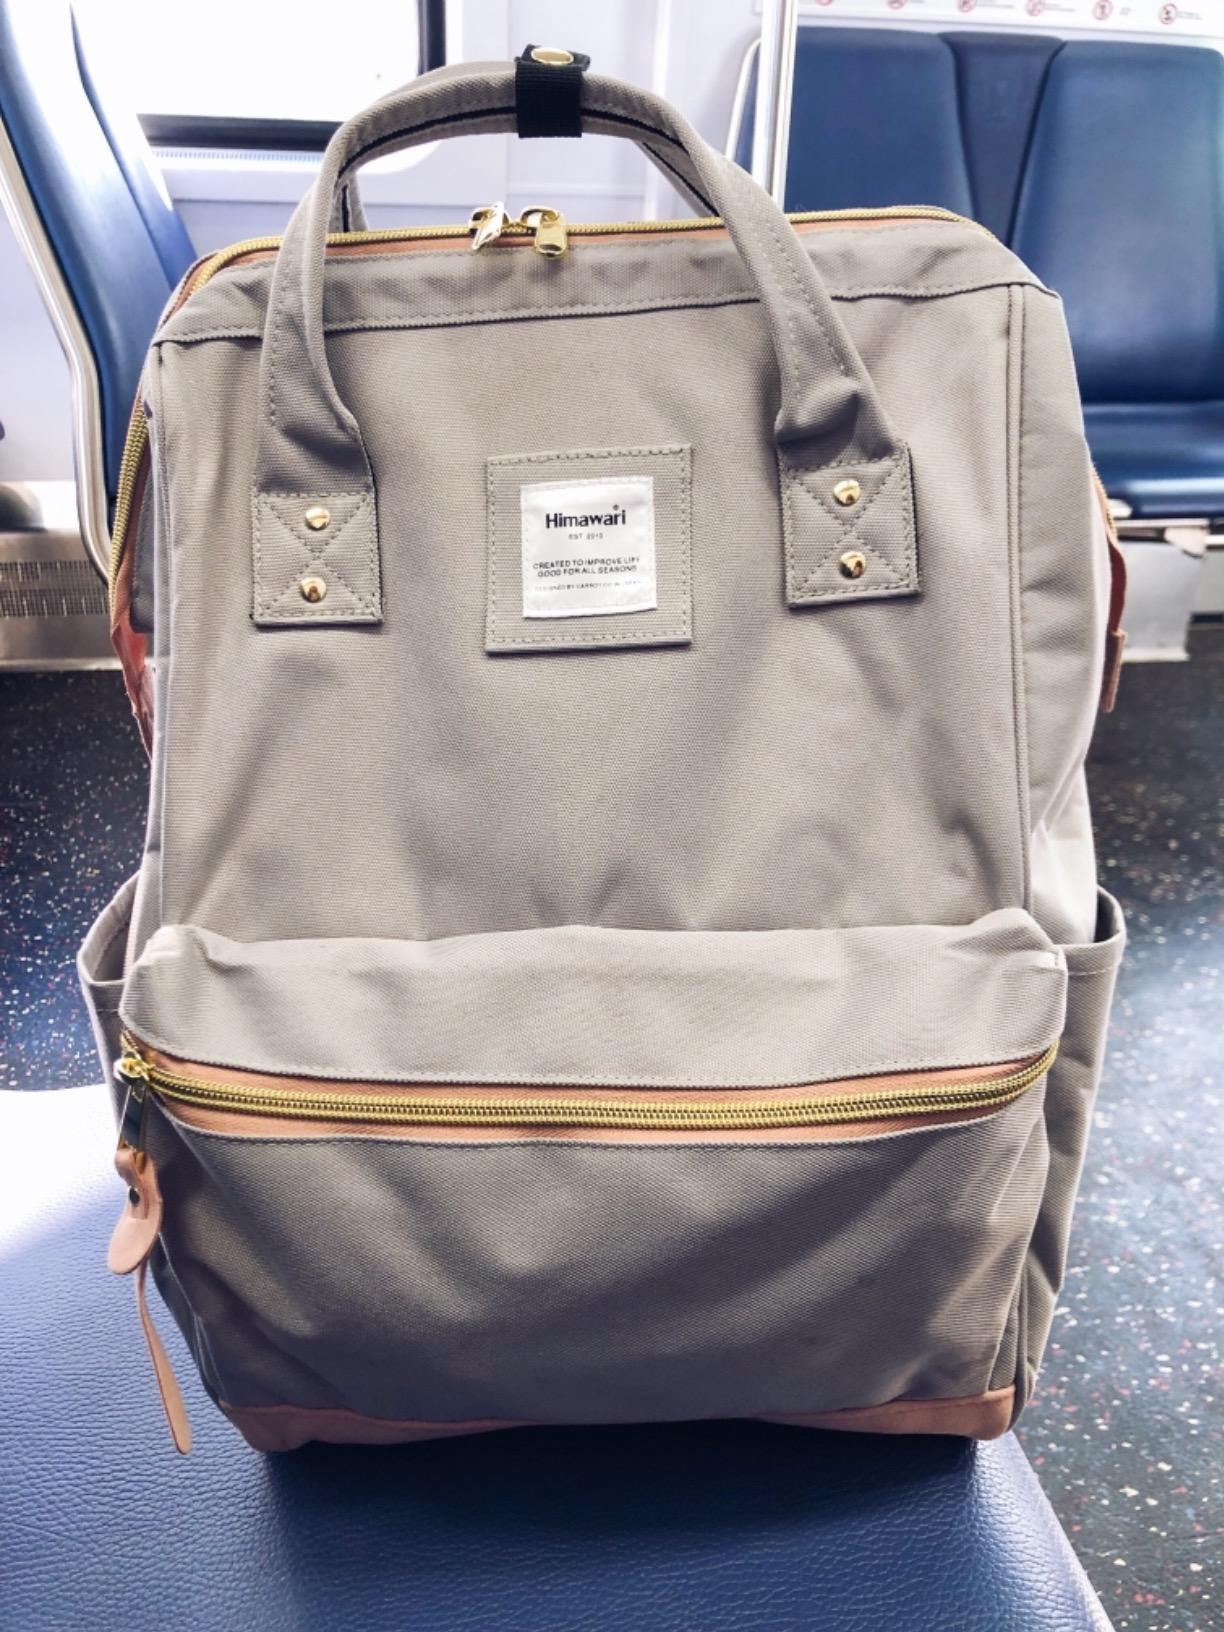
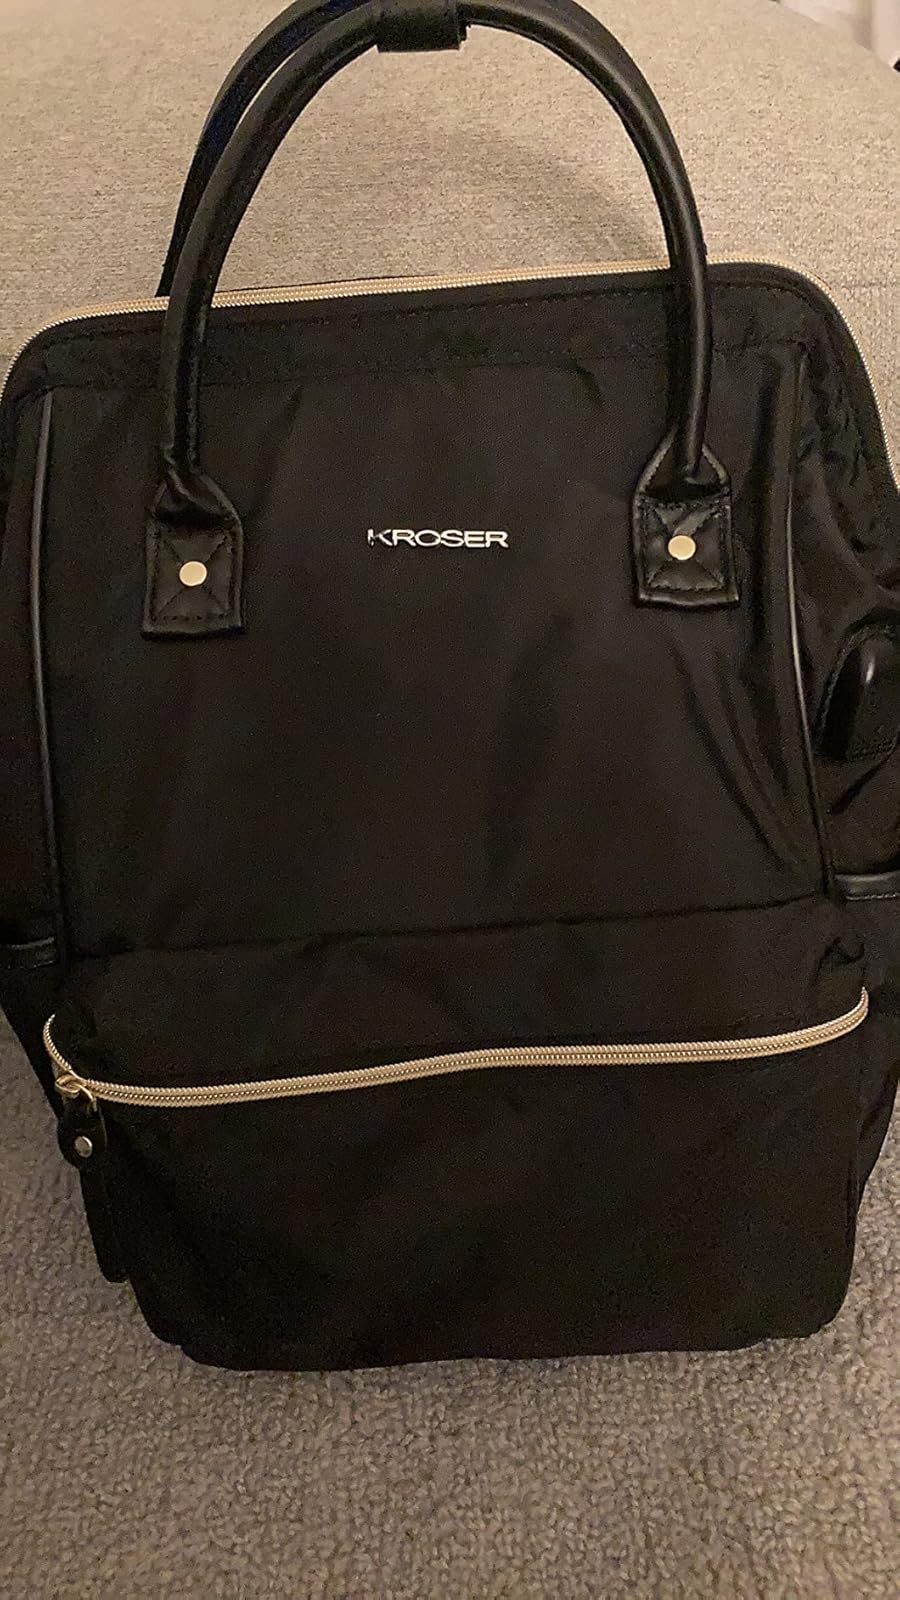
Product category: bag
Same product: no